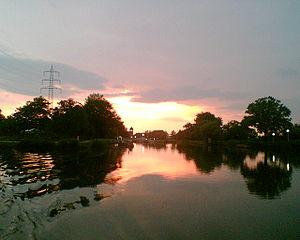
Le canal Dortmund-Ems est un canal reliant le port de Dortmund au port fluvio-maritime de Papenburg-sur-l'Ems, à travers la Rhénanie-du-Nord-Westphalie et la Basse-Saxe. Il est exploité par le service de la Navigation de Duisbourg-Meiderich jusqu'à Datteln, et ensuite par le service de la Navigation de Rheine jusqu'à Gleesen, Meppen et Papenburg.